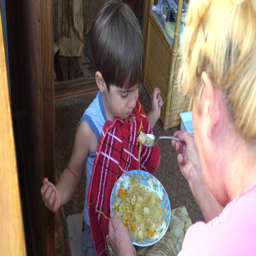
4k zoom in spoon feeding a child with soup